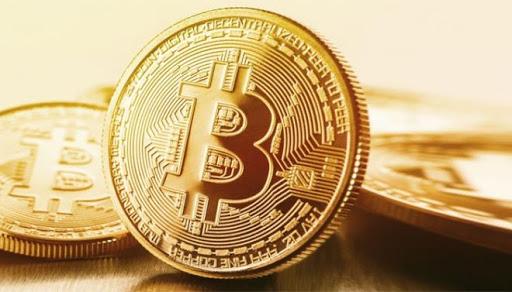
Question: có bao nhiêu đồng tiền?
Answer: có ba đồng tiền